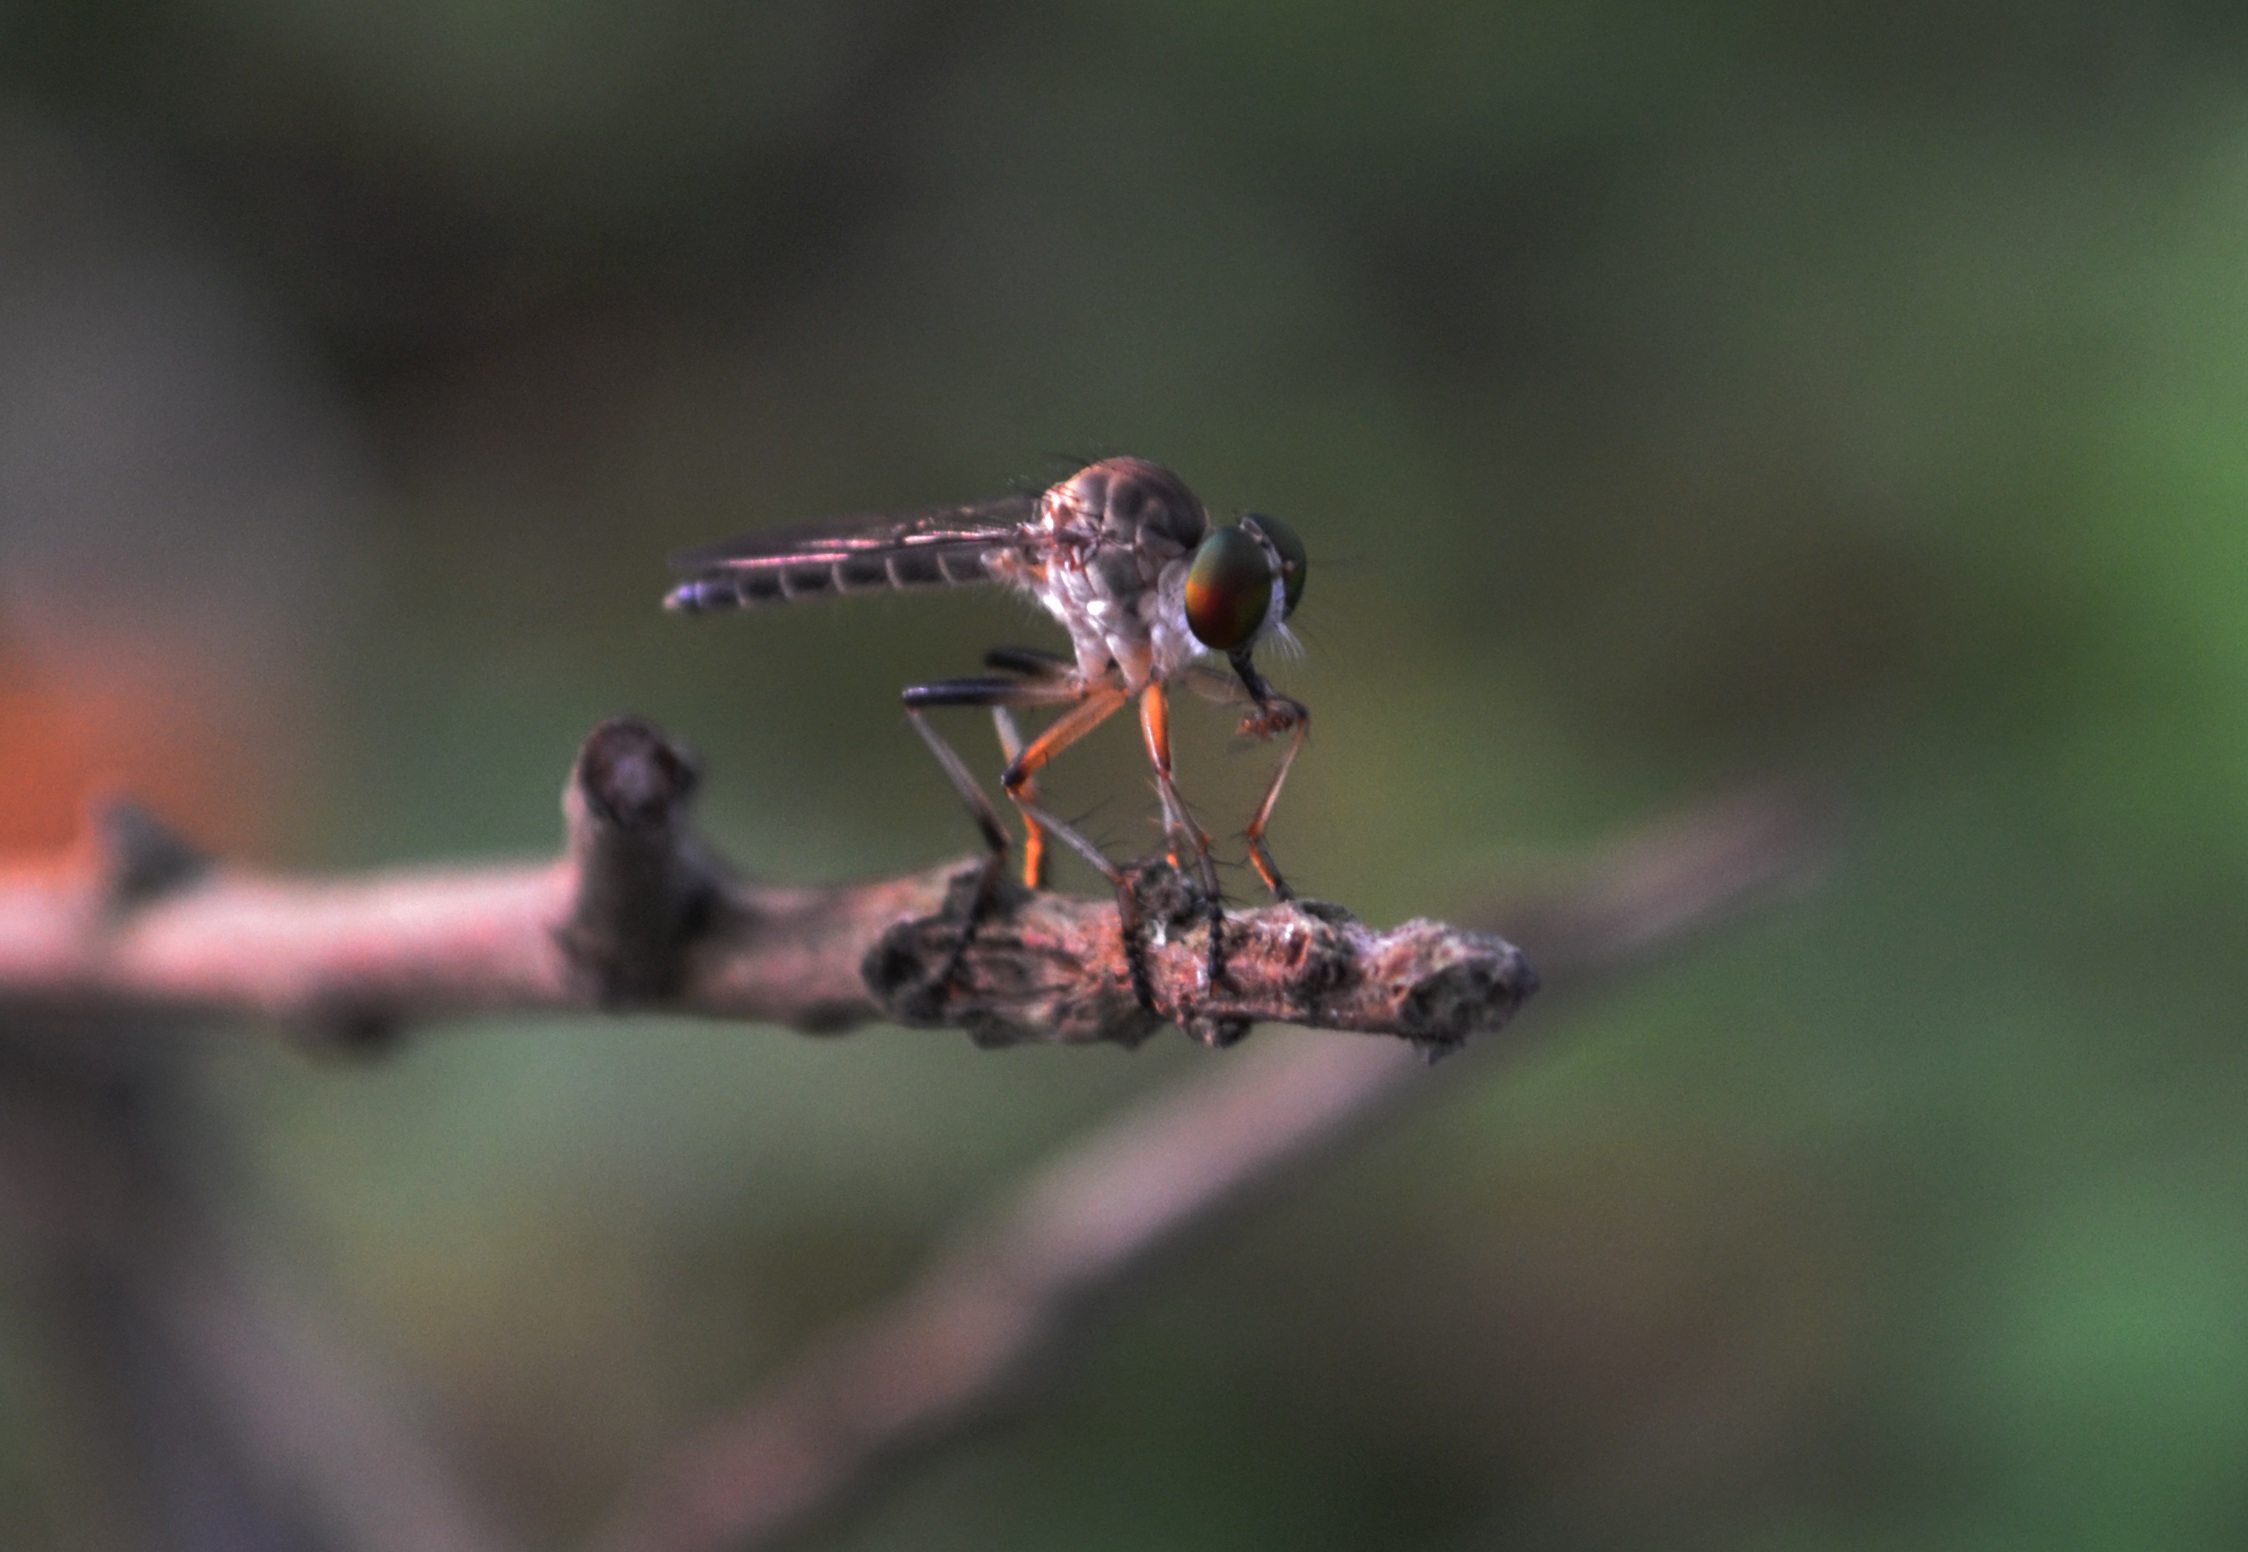
nature, photography, flower, animal, insect, perch, fauna, invertebrate, twig, close up, one, dragonfly, macro photography, dragonflies and damseflies, membrane winged insect